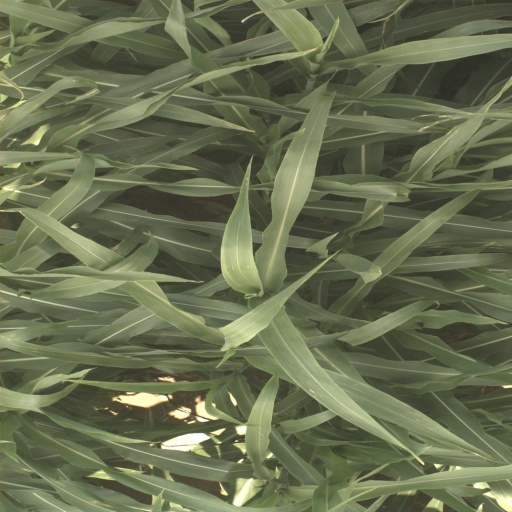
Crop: sorghum